Barend Graat

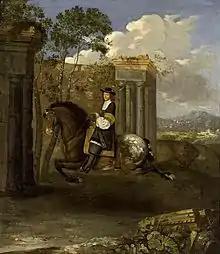
Equestrian Portrait of a Gentleman

Barend Graat was baptized in the Nieuwe Kerk (Amsterdam).